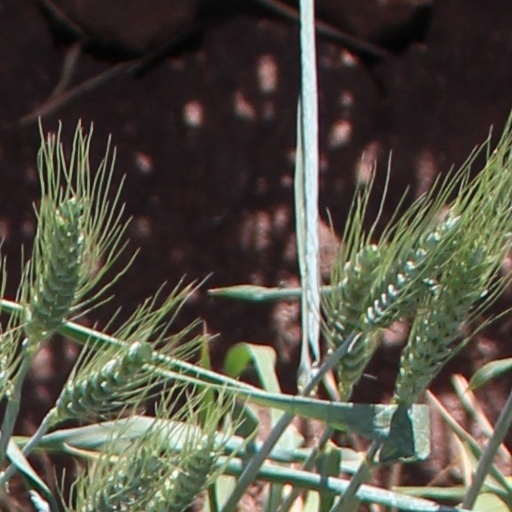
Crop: wheat